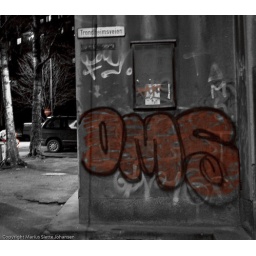
Grafitti on a house near my bus stop. Just liked it